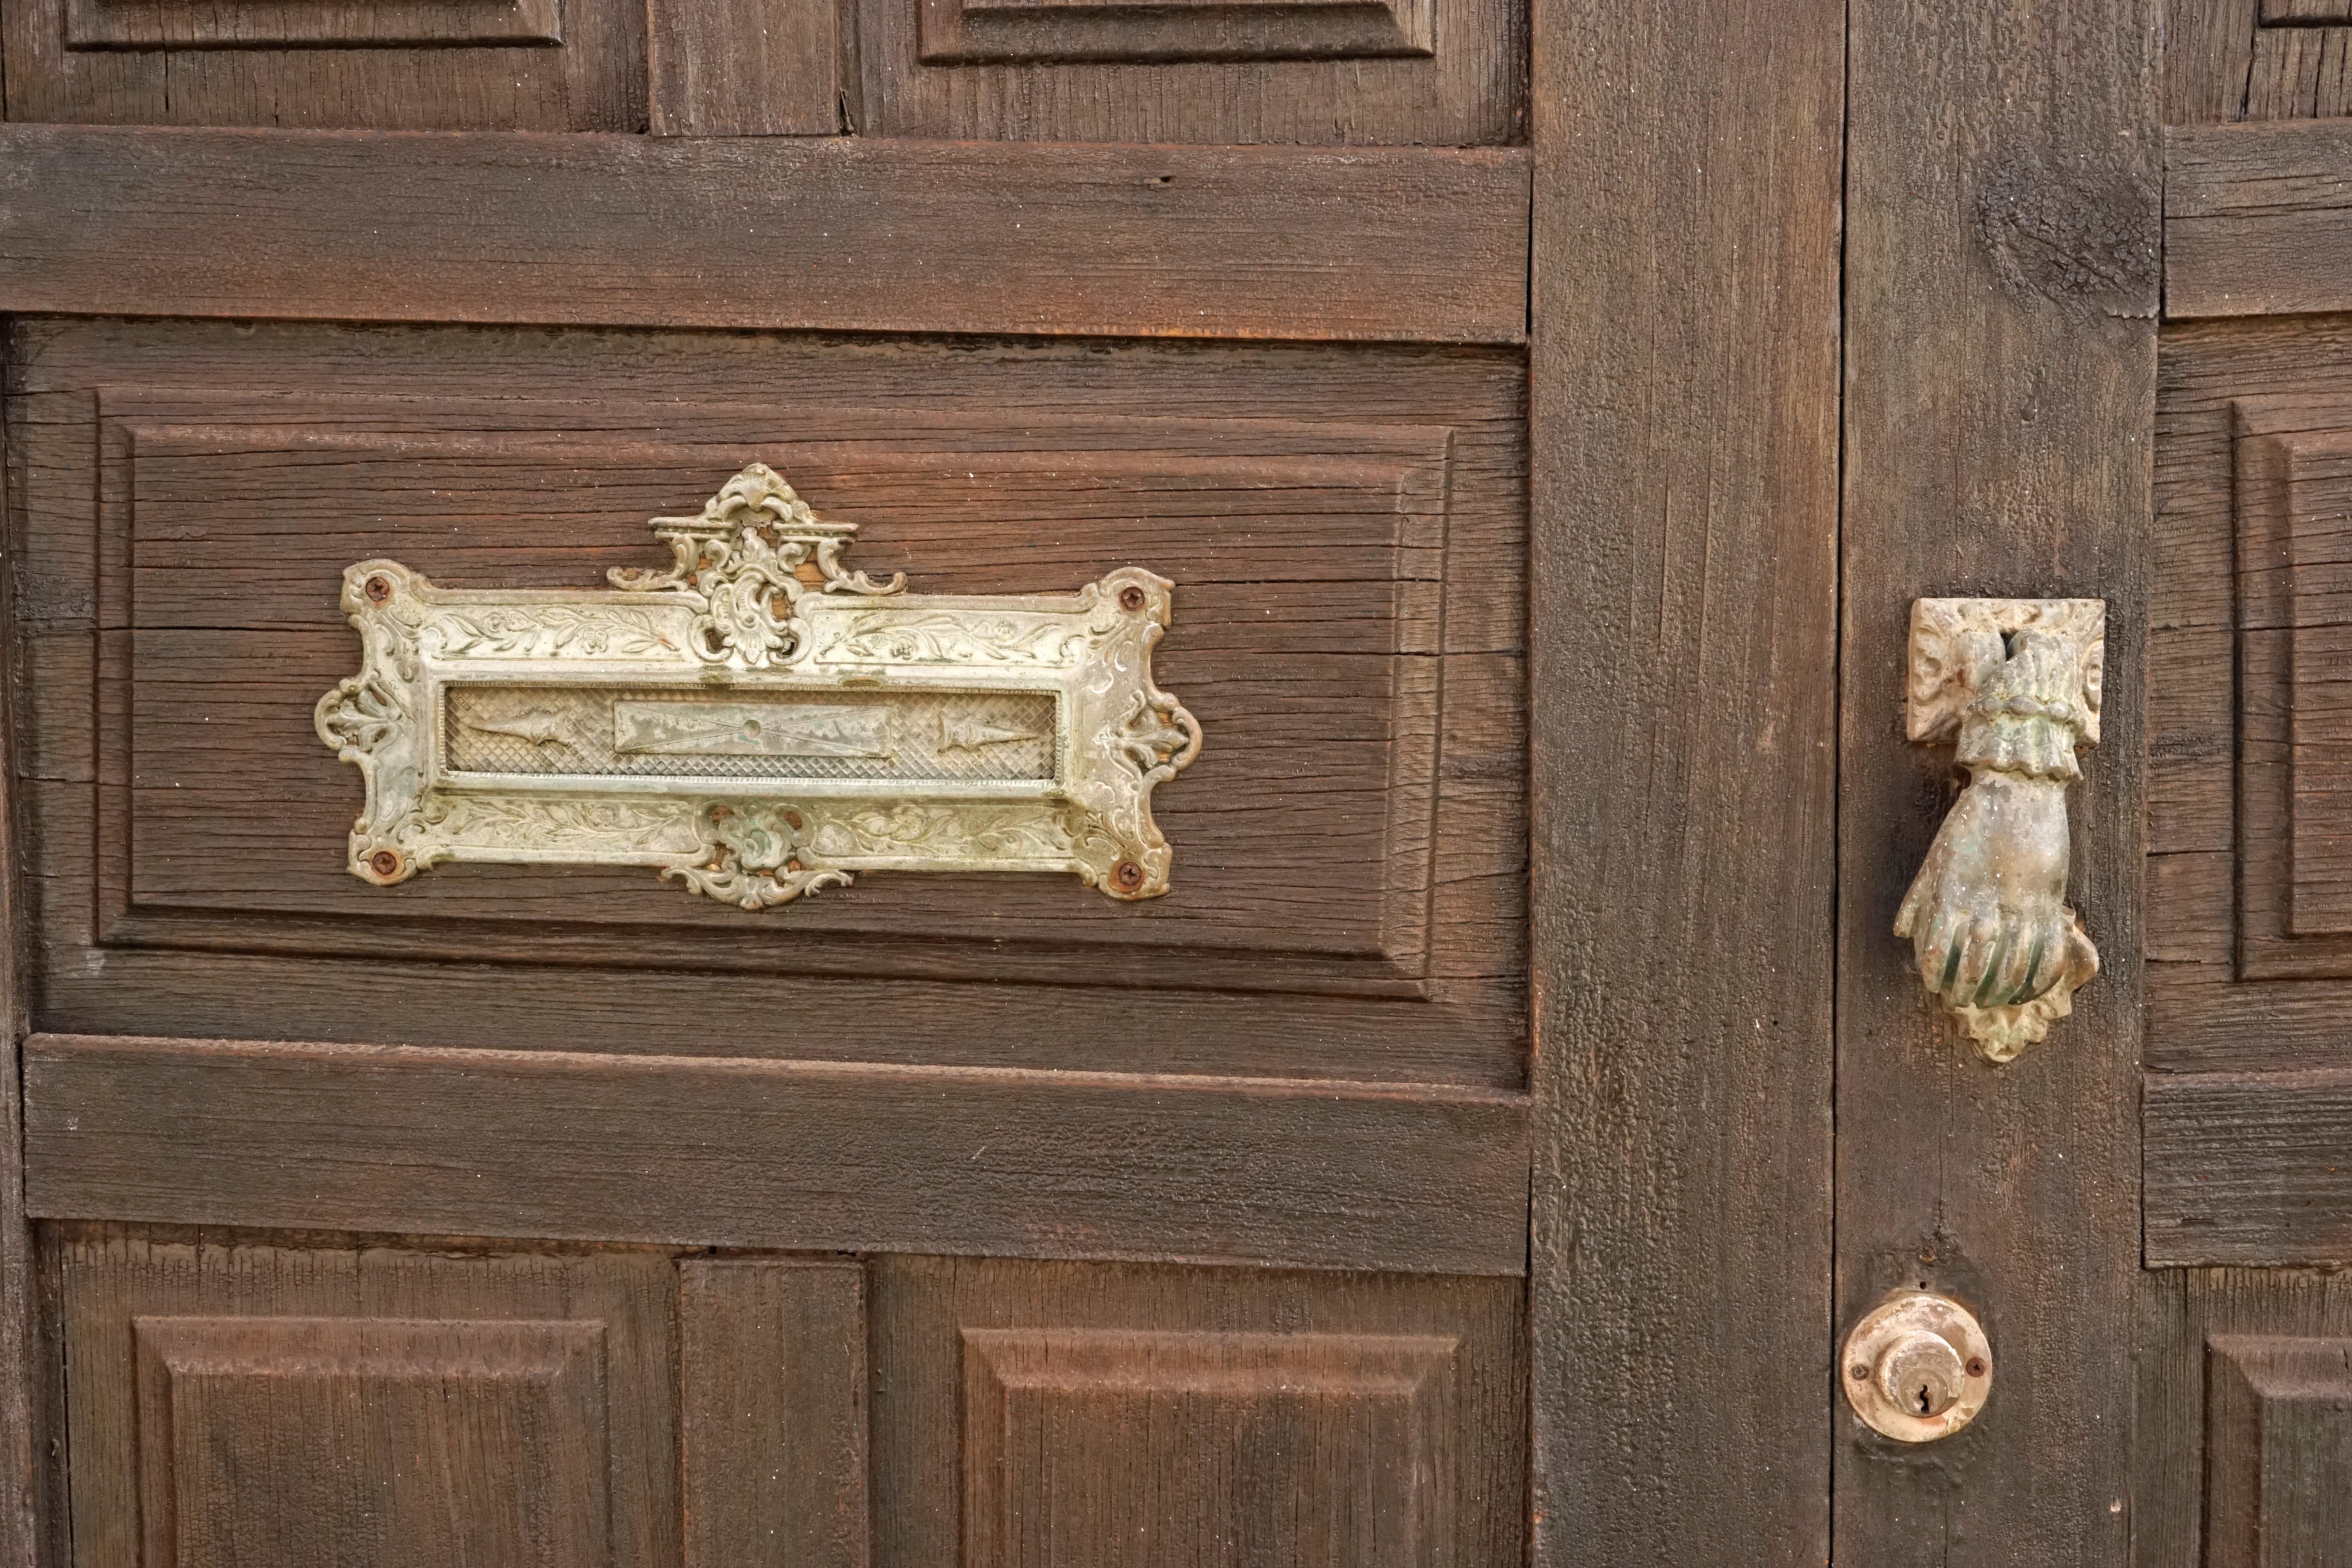
wood, antique, furniture, door, goal, front door, wooden door, carving, house entrance, old door, ancient history